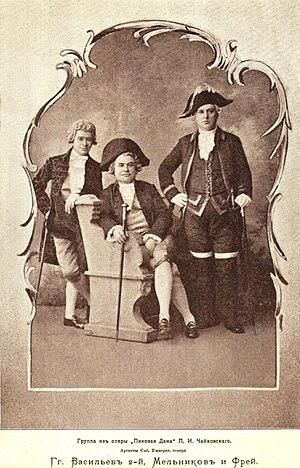
La Dame de pique, op. 68, est un opéra en trois actes et sept scènes de Piotr Ilitch Tchaïkovski sur un livret de Modeste Ilitch Tchaïkovski, le frère du compositeur. Il est basé sur la nouvelle La Dame de pique d'Alexandre Pouchkine.